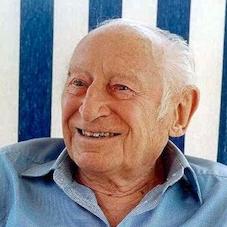
Age: 93